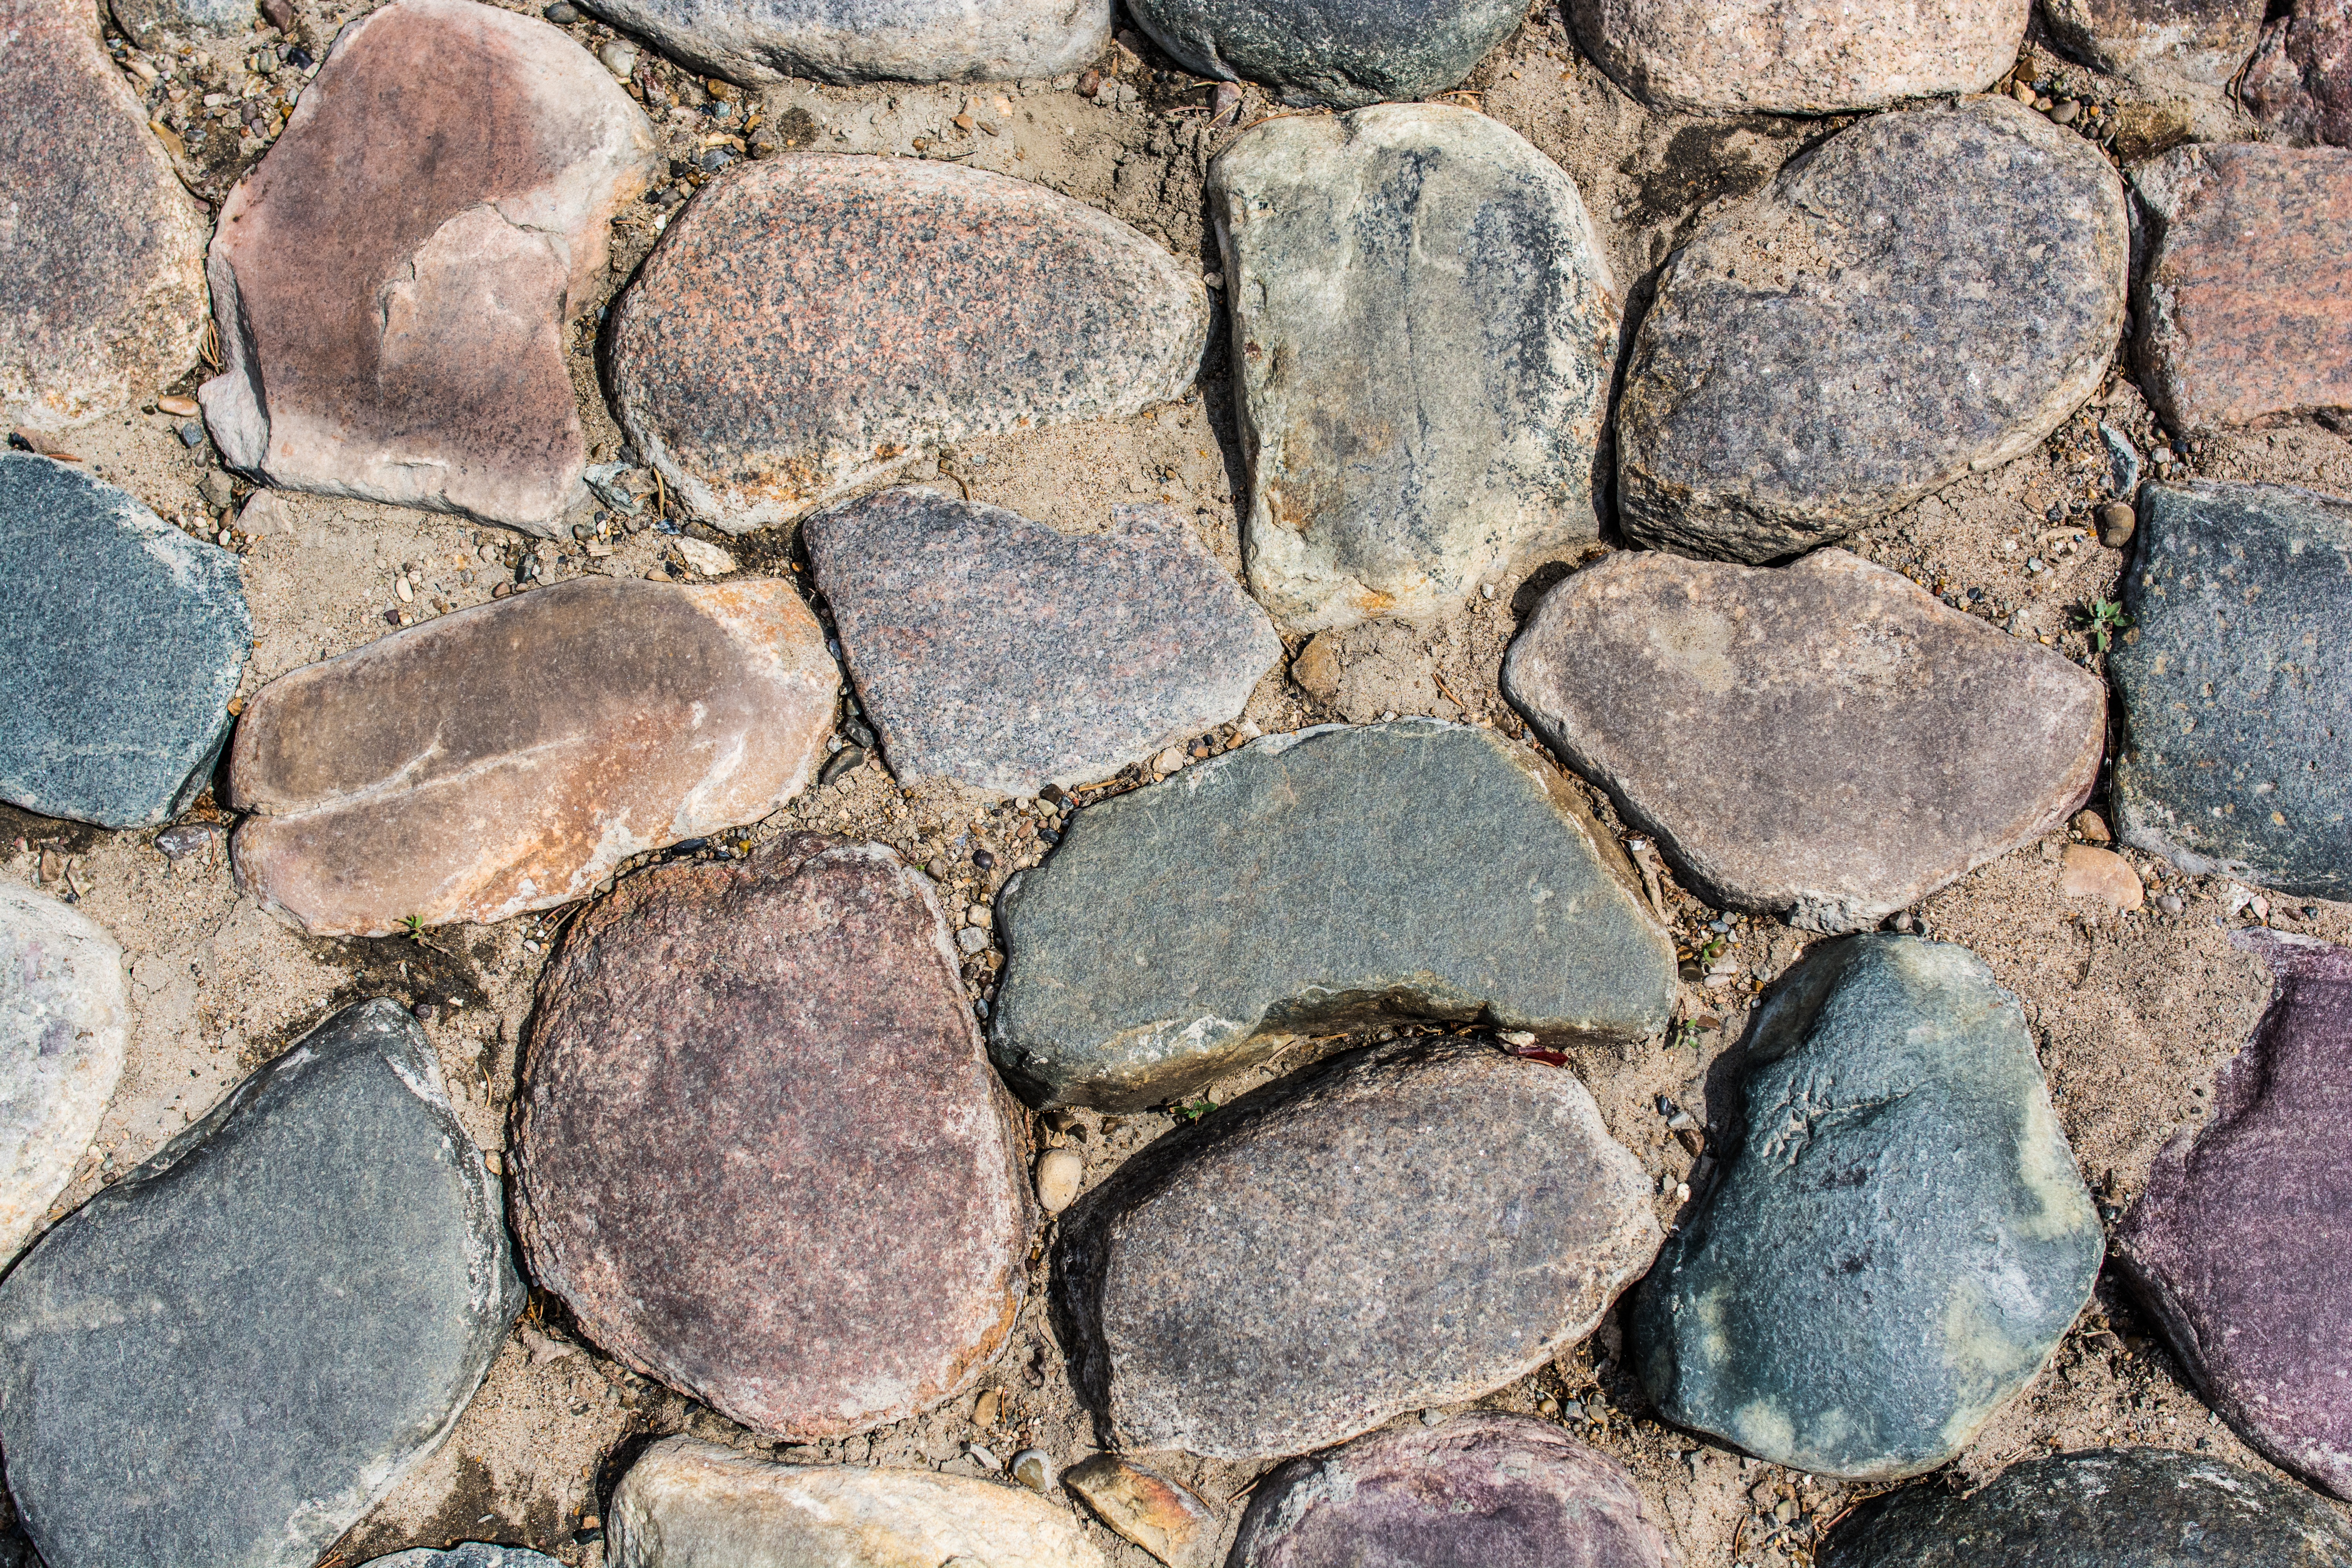
sand, rock, texture, floor, cobblestone, wall, stone, pebble, soil, stone wall, material, stones, rubble, background, gravel, boulder, strong, solid, paving stone, flooring, road surface, flagstone